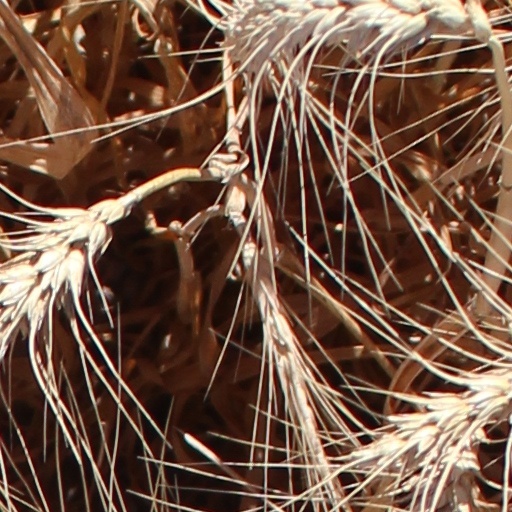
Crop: wheat